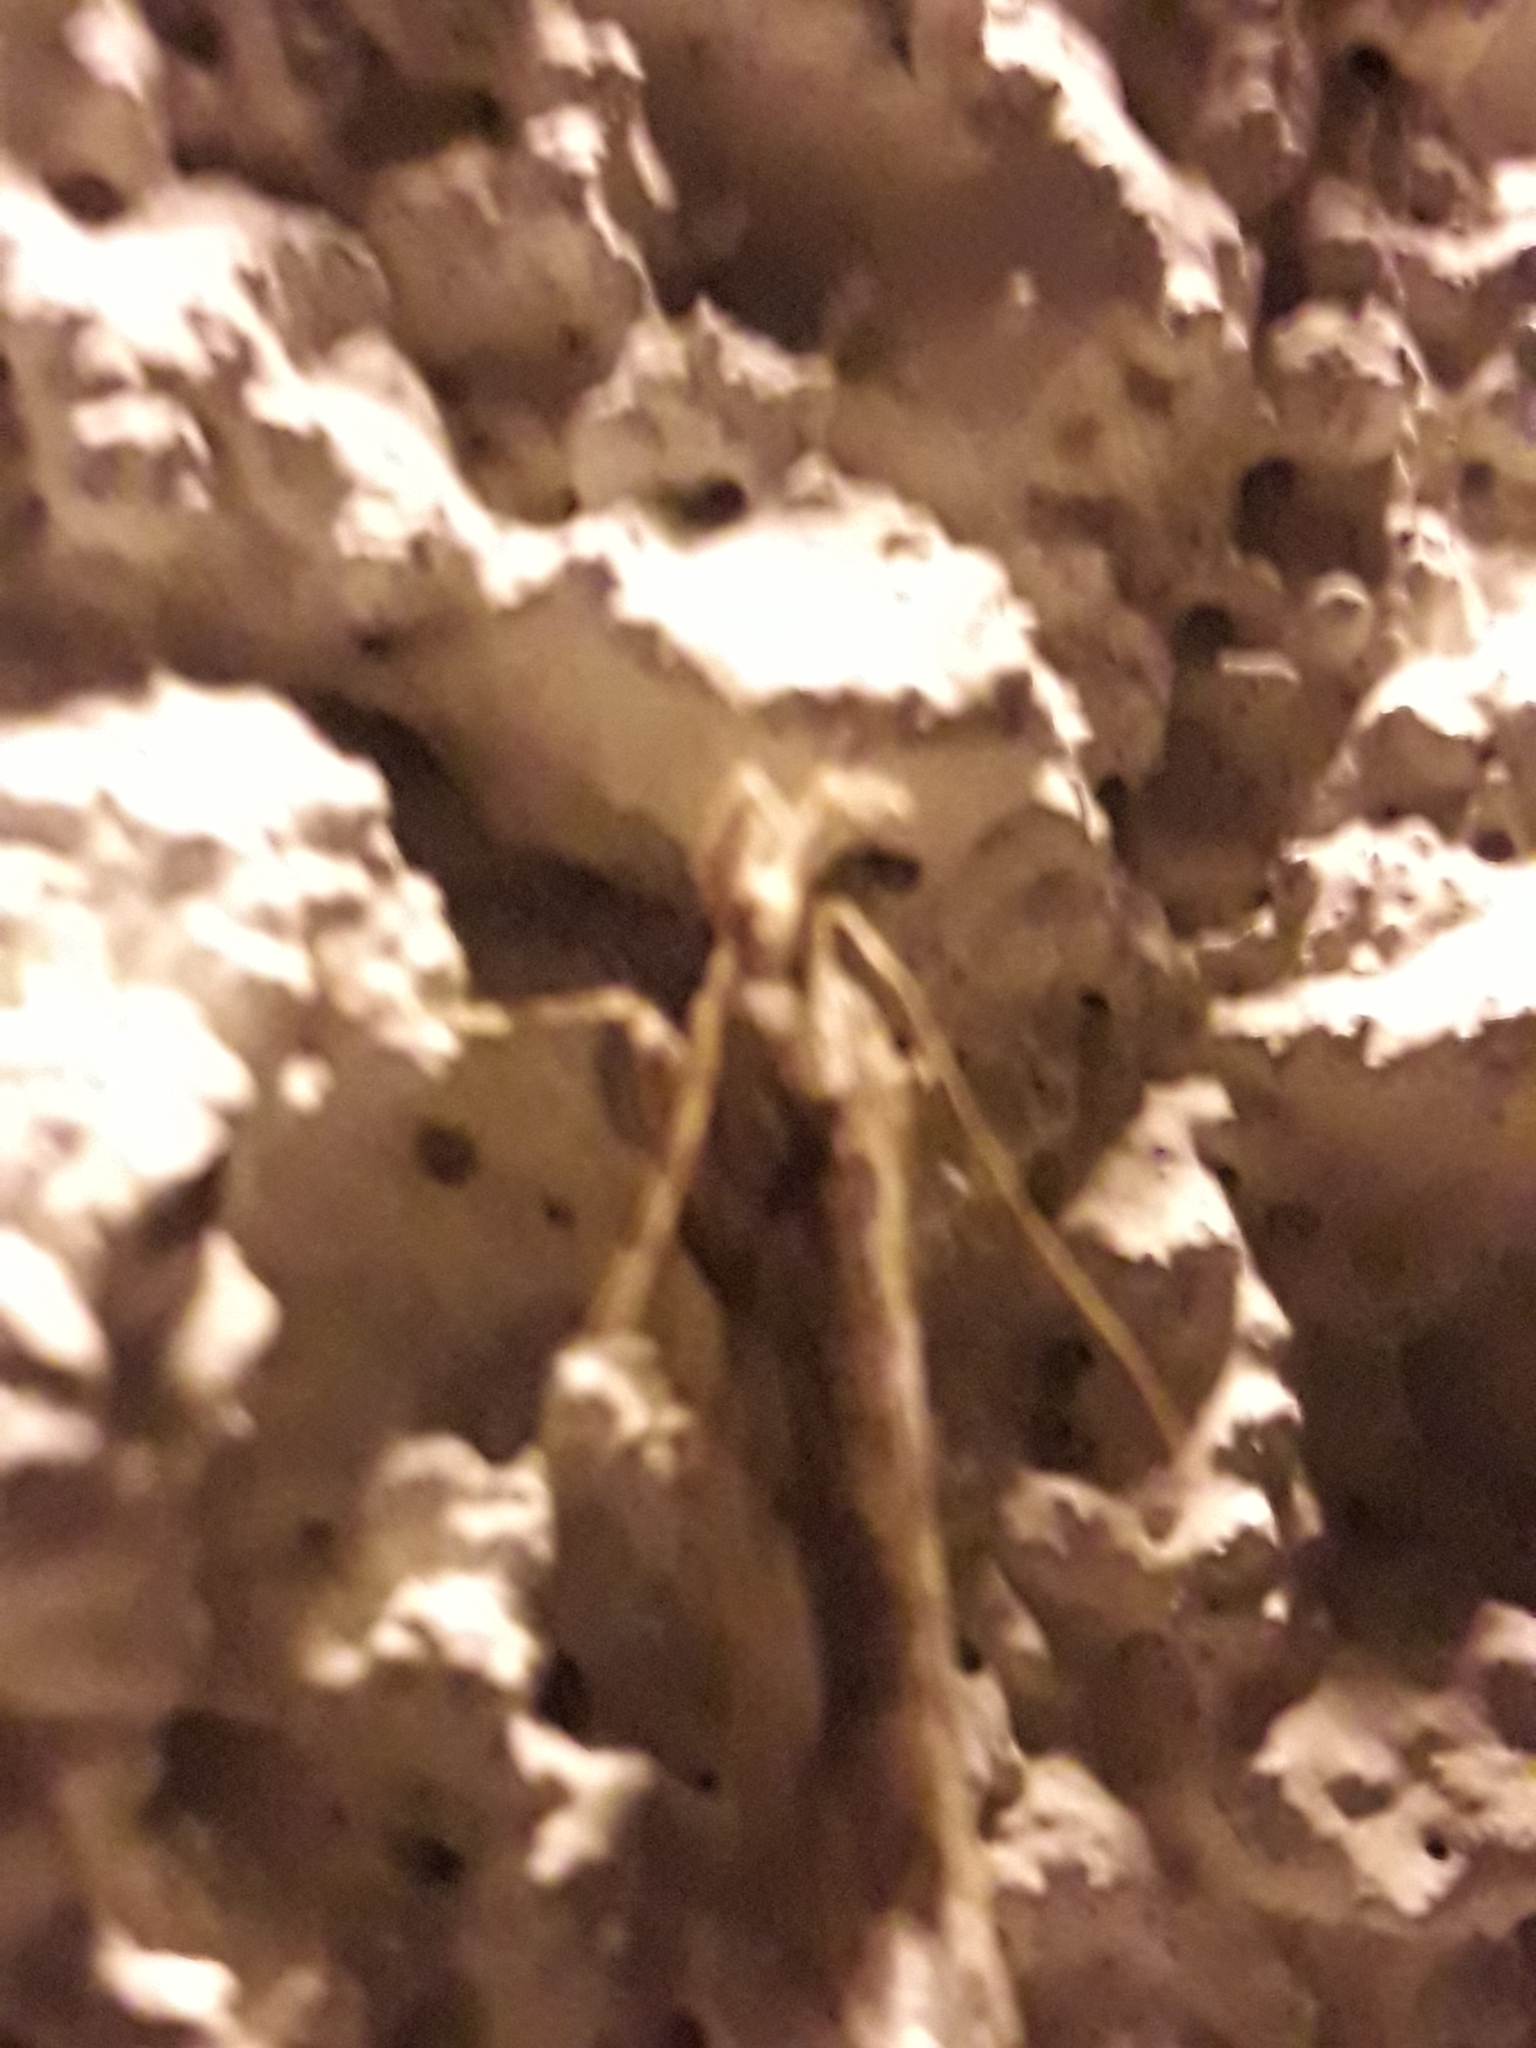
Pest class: diamondback_moth